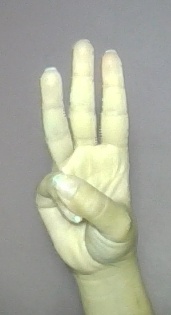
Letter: thaa